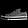
Label: Sneaker